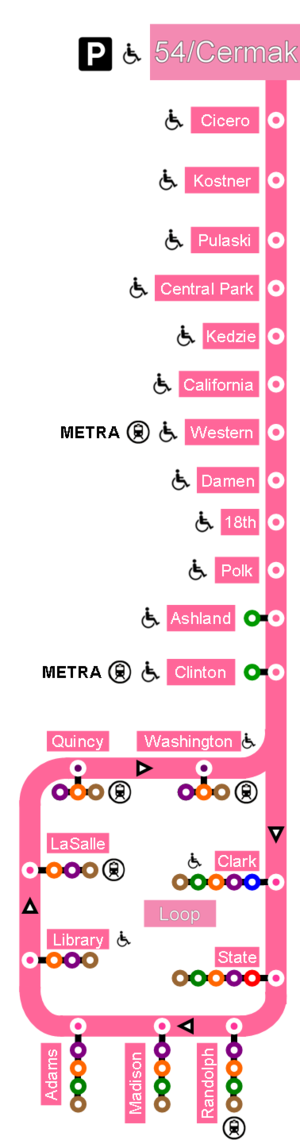
Plan de la pink line du métro de chicago
La ligne rose du métro de Chicago est la ligne la plus récente du réseau, elle est longue de 18 kilomètres et comporte 22 stations. Elle fut ouverte le 25 juin 2006 dans le cadre du redéploiement de la ligne bleue et de la scission des branches vers 54/Cermak et vers Forest Park.
Cet article concerne une liste des stations du métro de Chicago aux États-Unis.